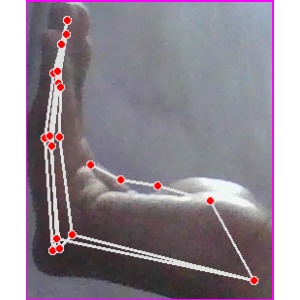
अक्षर: स